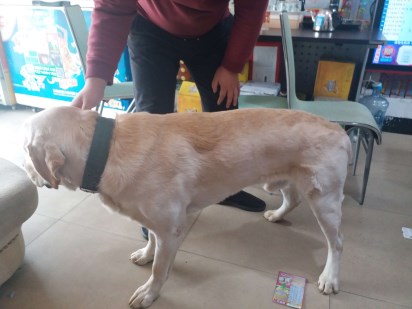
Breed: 3580-n000122-Labrador_retriever